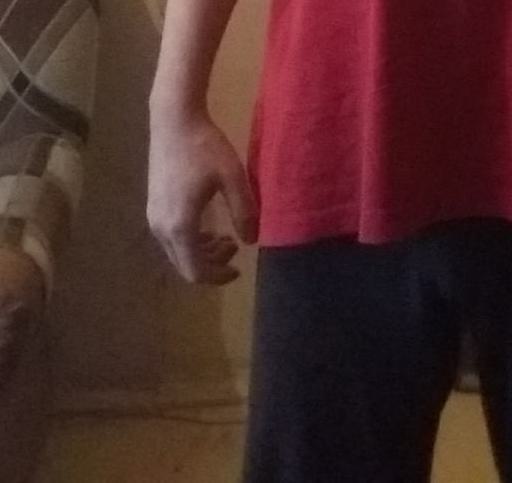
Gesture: no_gesture